Stein, Aargau

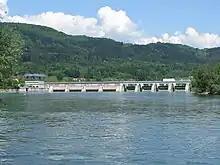
Hydroelectric power plant that crosses the Rhine from Bad Säckingen (Germany) and Stein (Switzerland)

Stein has an area, , of . Of this area, or 28.5% is used for agricultural purposes, while or 22.1% is forested. Of the rest of the land, or 39.1% is settled (buildings or roads), or 10.3% is either rivers or lakes.